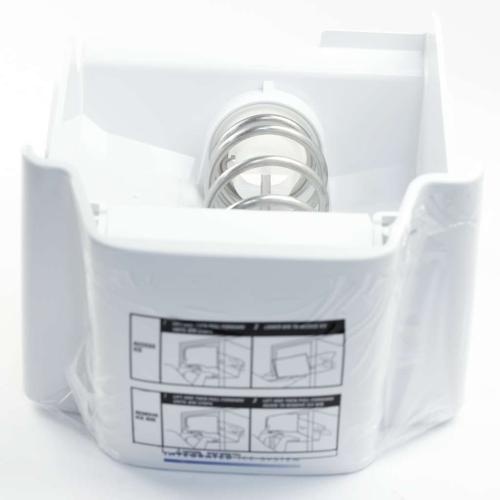
WR17X12079
GE WR17X12079 BUCKET AND AUGER ASM HOT 6901522
Brand: GE
Category: Home & Garden > Household Supplies > Household Cleaning Supplies > Buckets